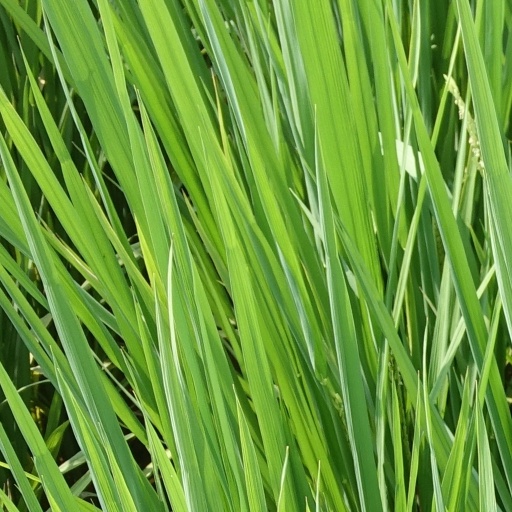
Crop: rice